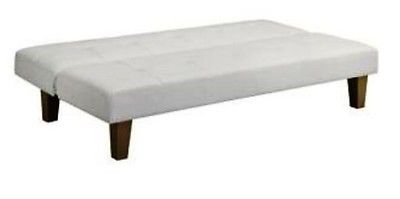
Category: sofa